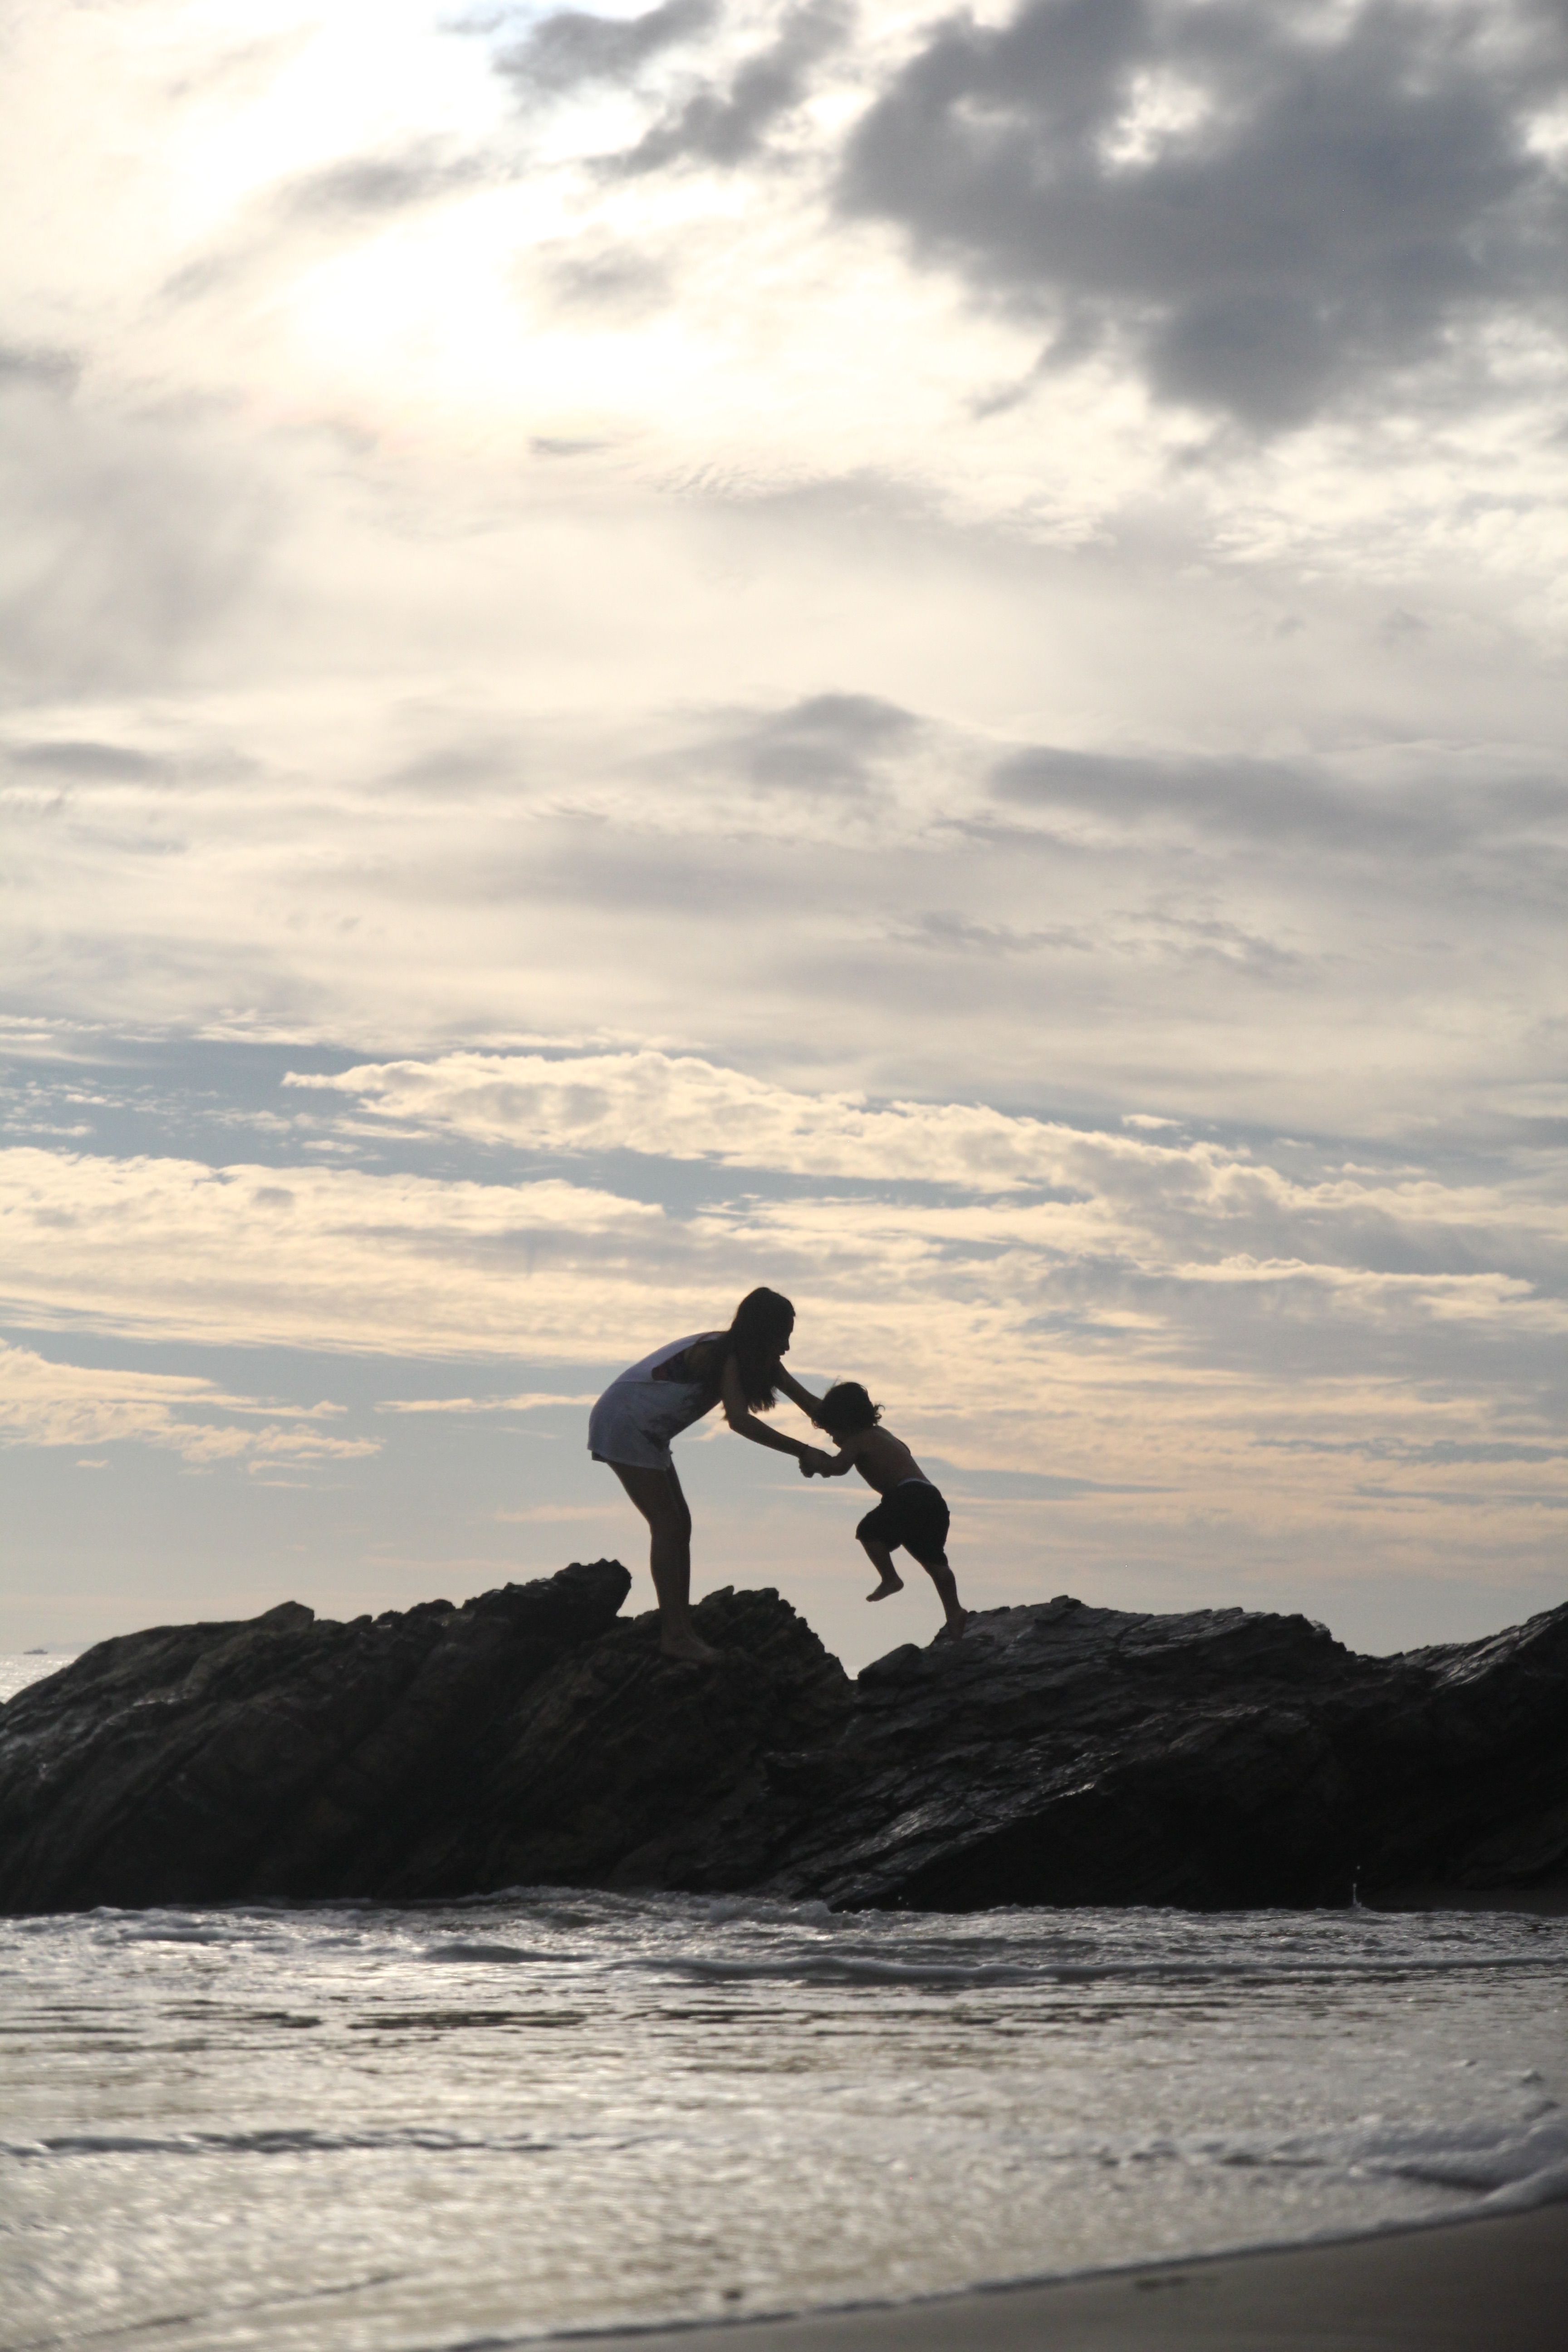
beach, sea, coast, sand, ocean, cloud, sky, wave, surfing, extreme sport, sports, boardsport